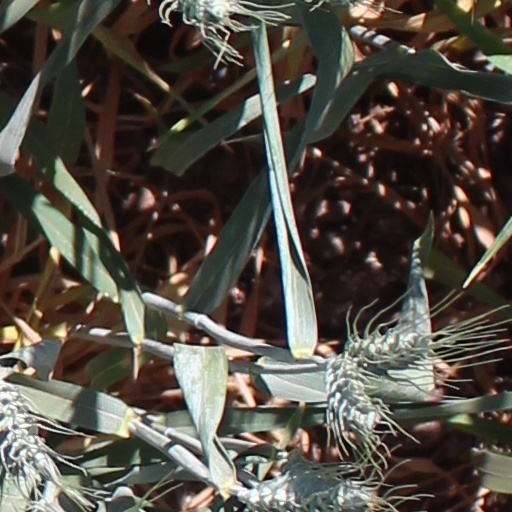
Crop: wheat